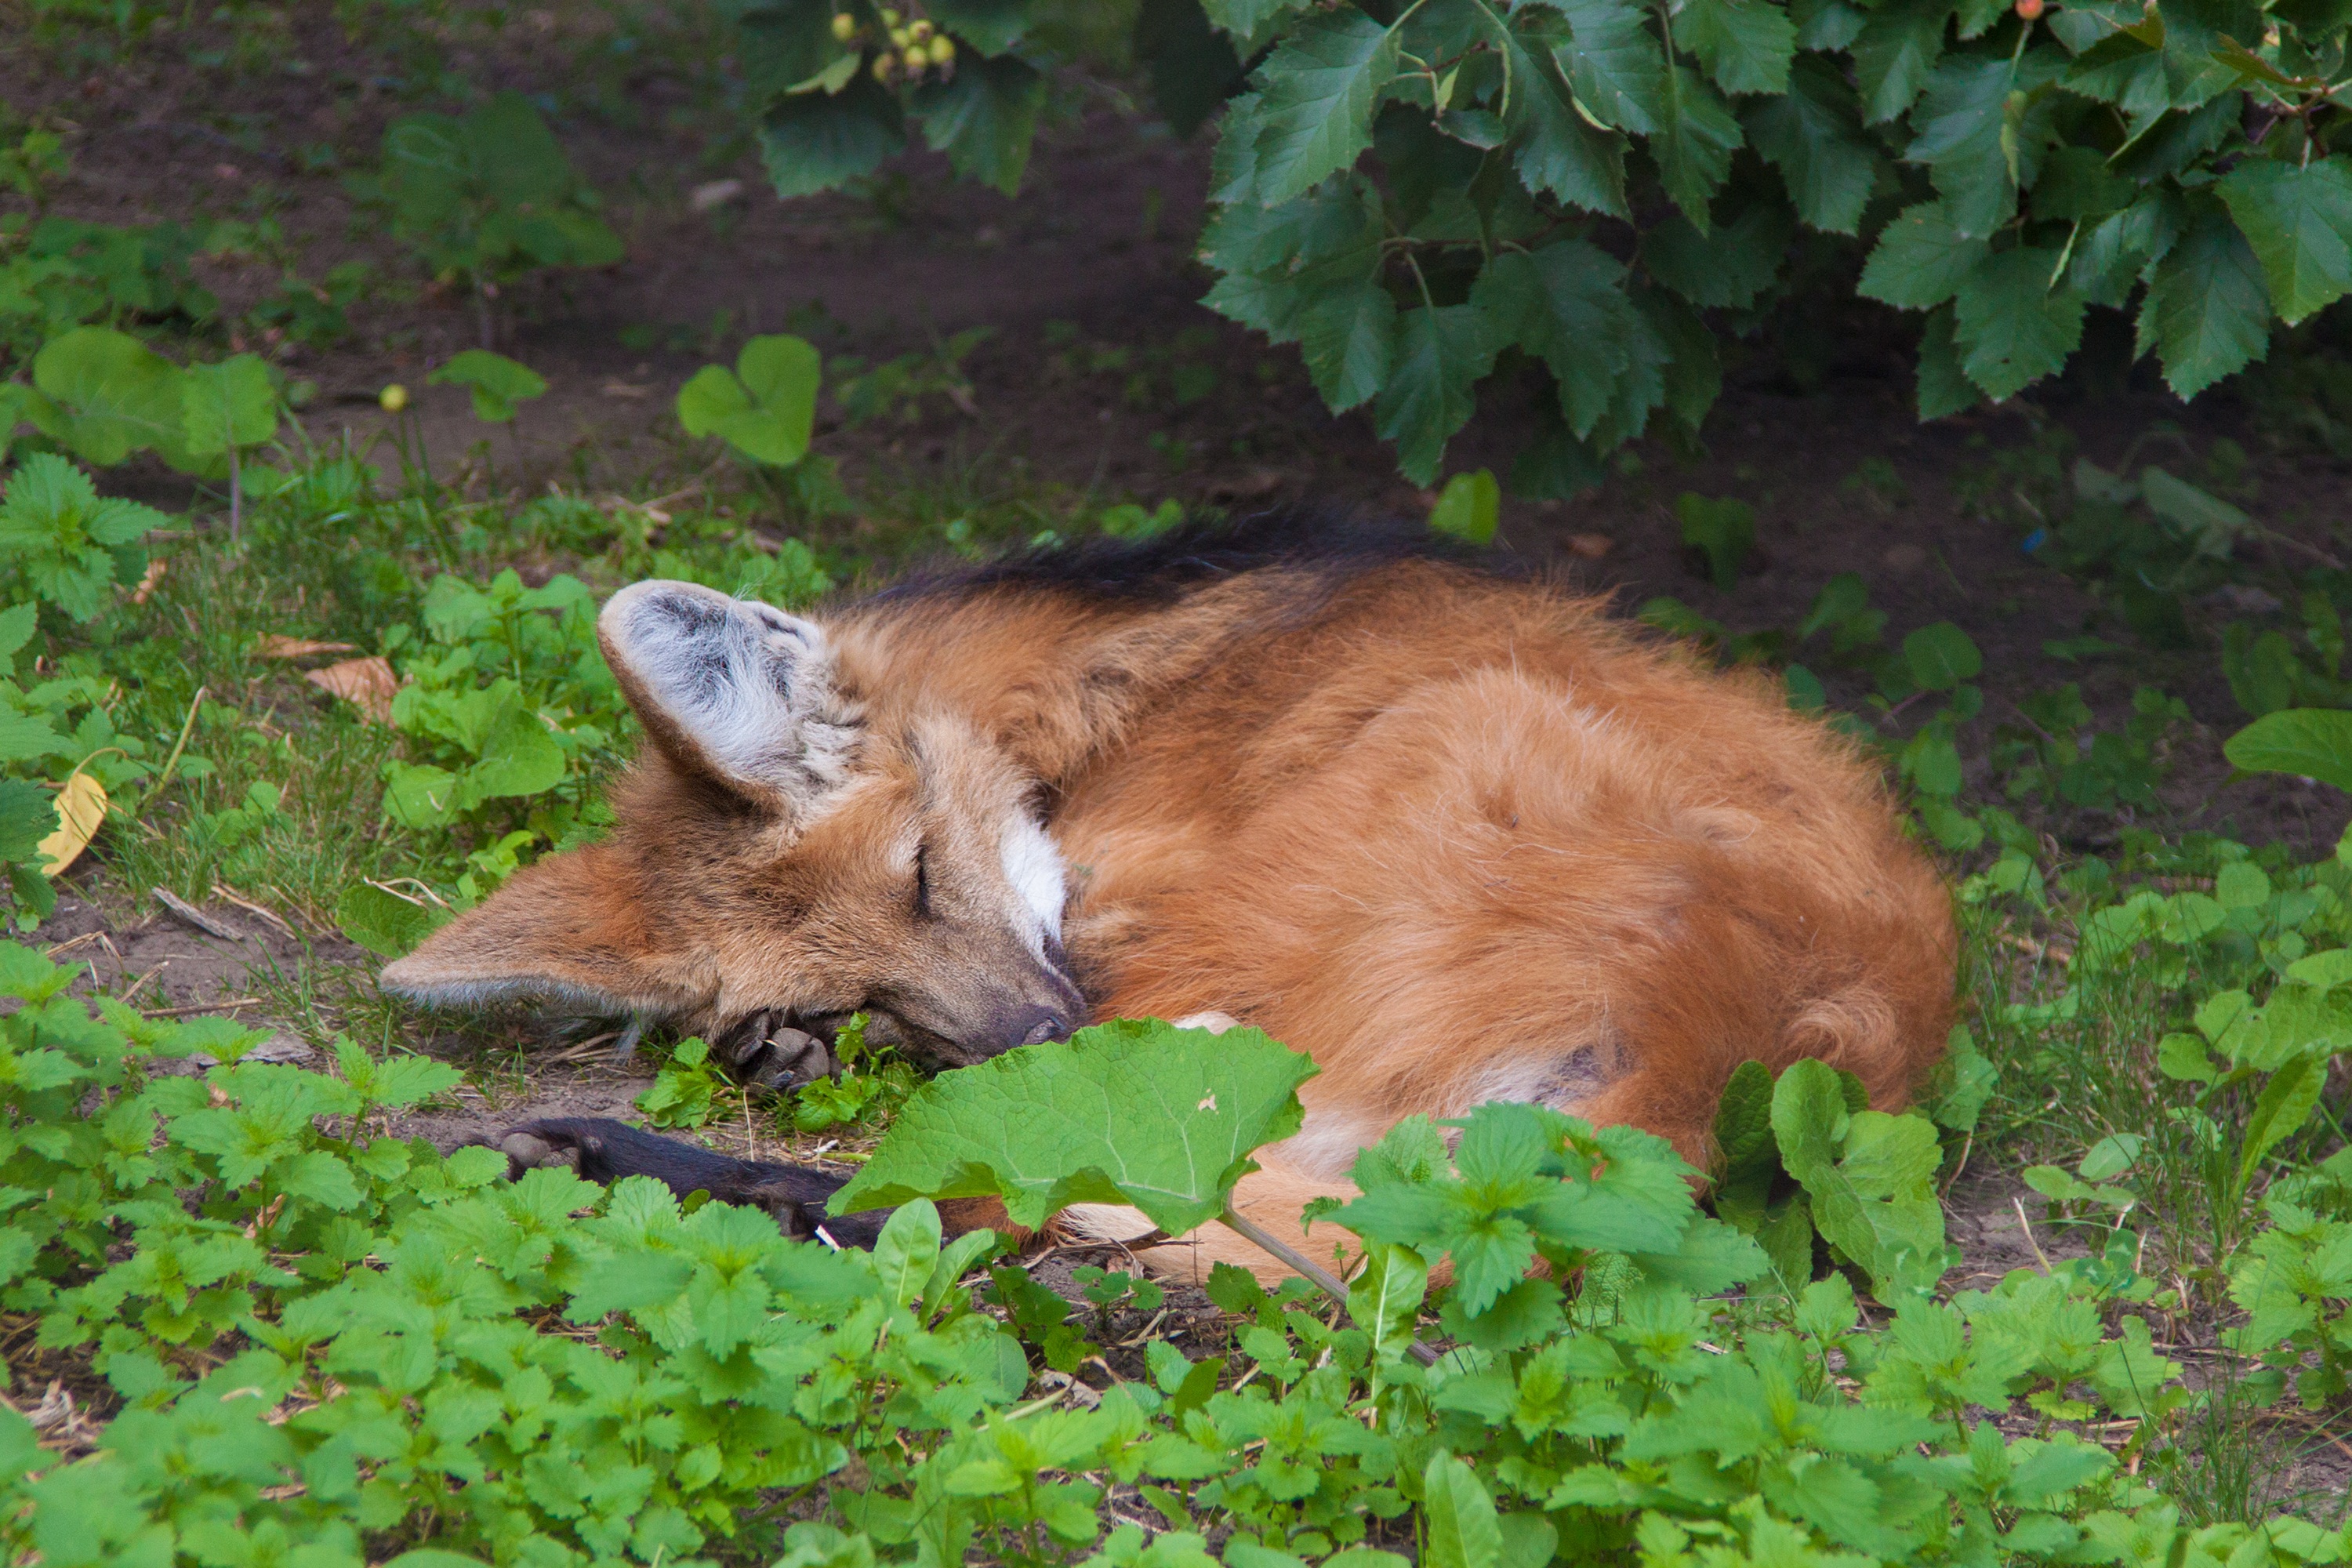
grass, wildlife, green, mammal, fox, fauna, red fox, vertebrate, redhead, sleeps, dog like mammal, under a bush